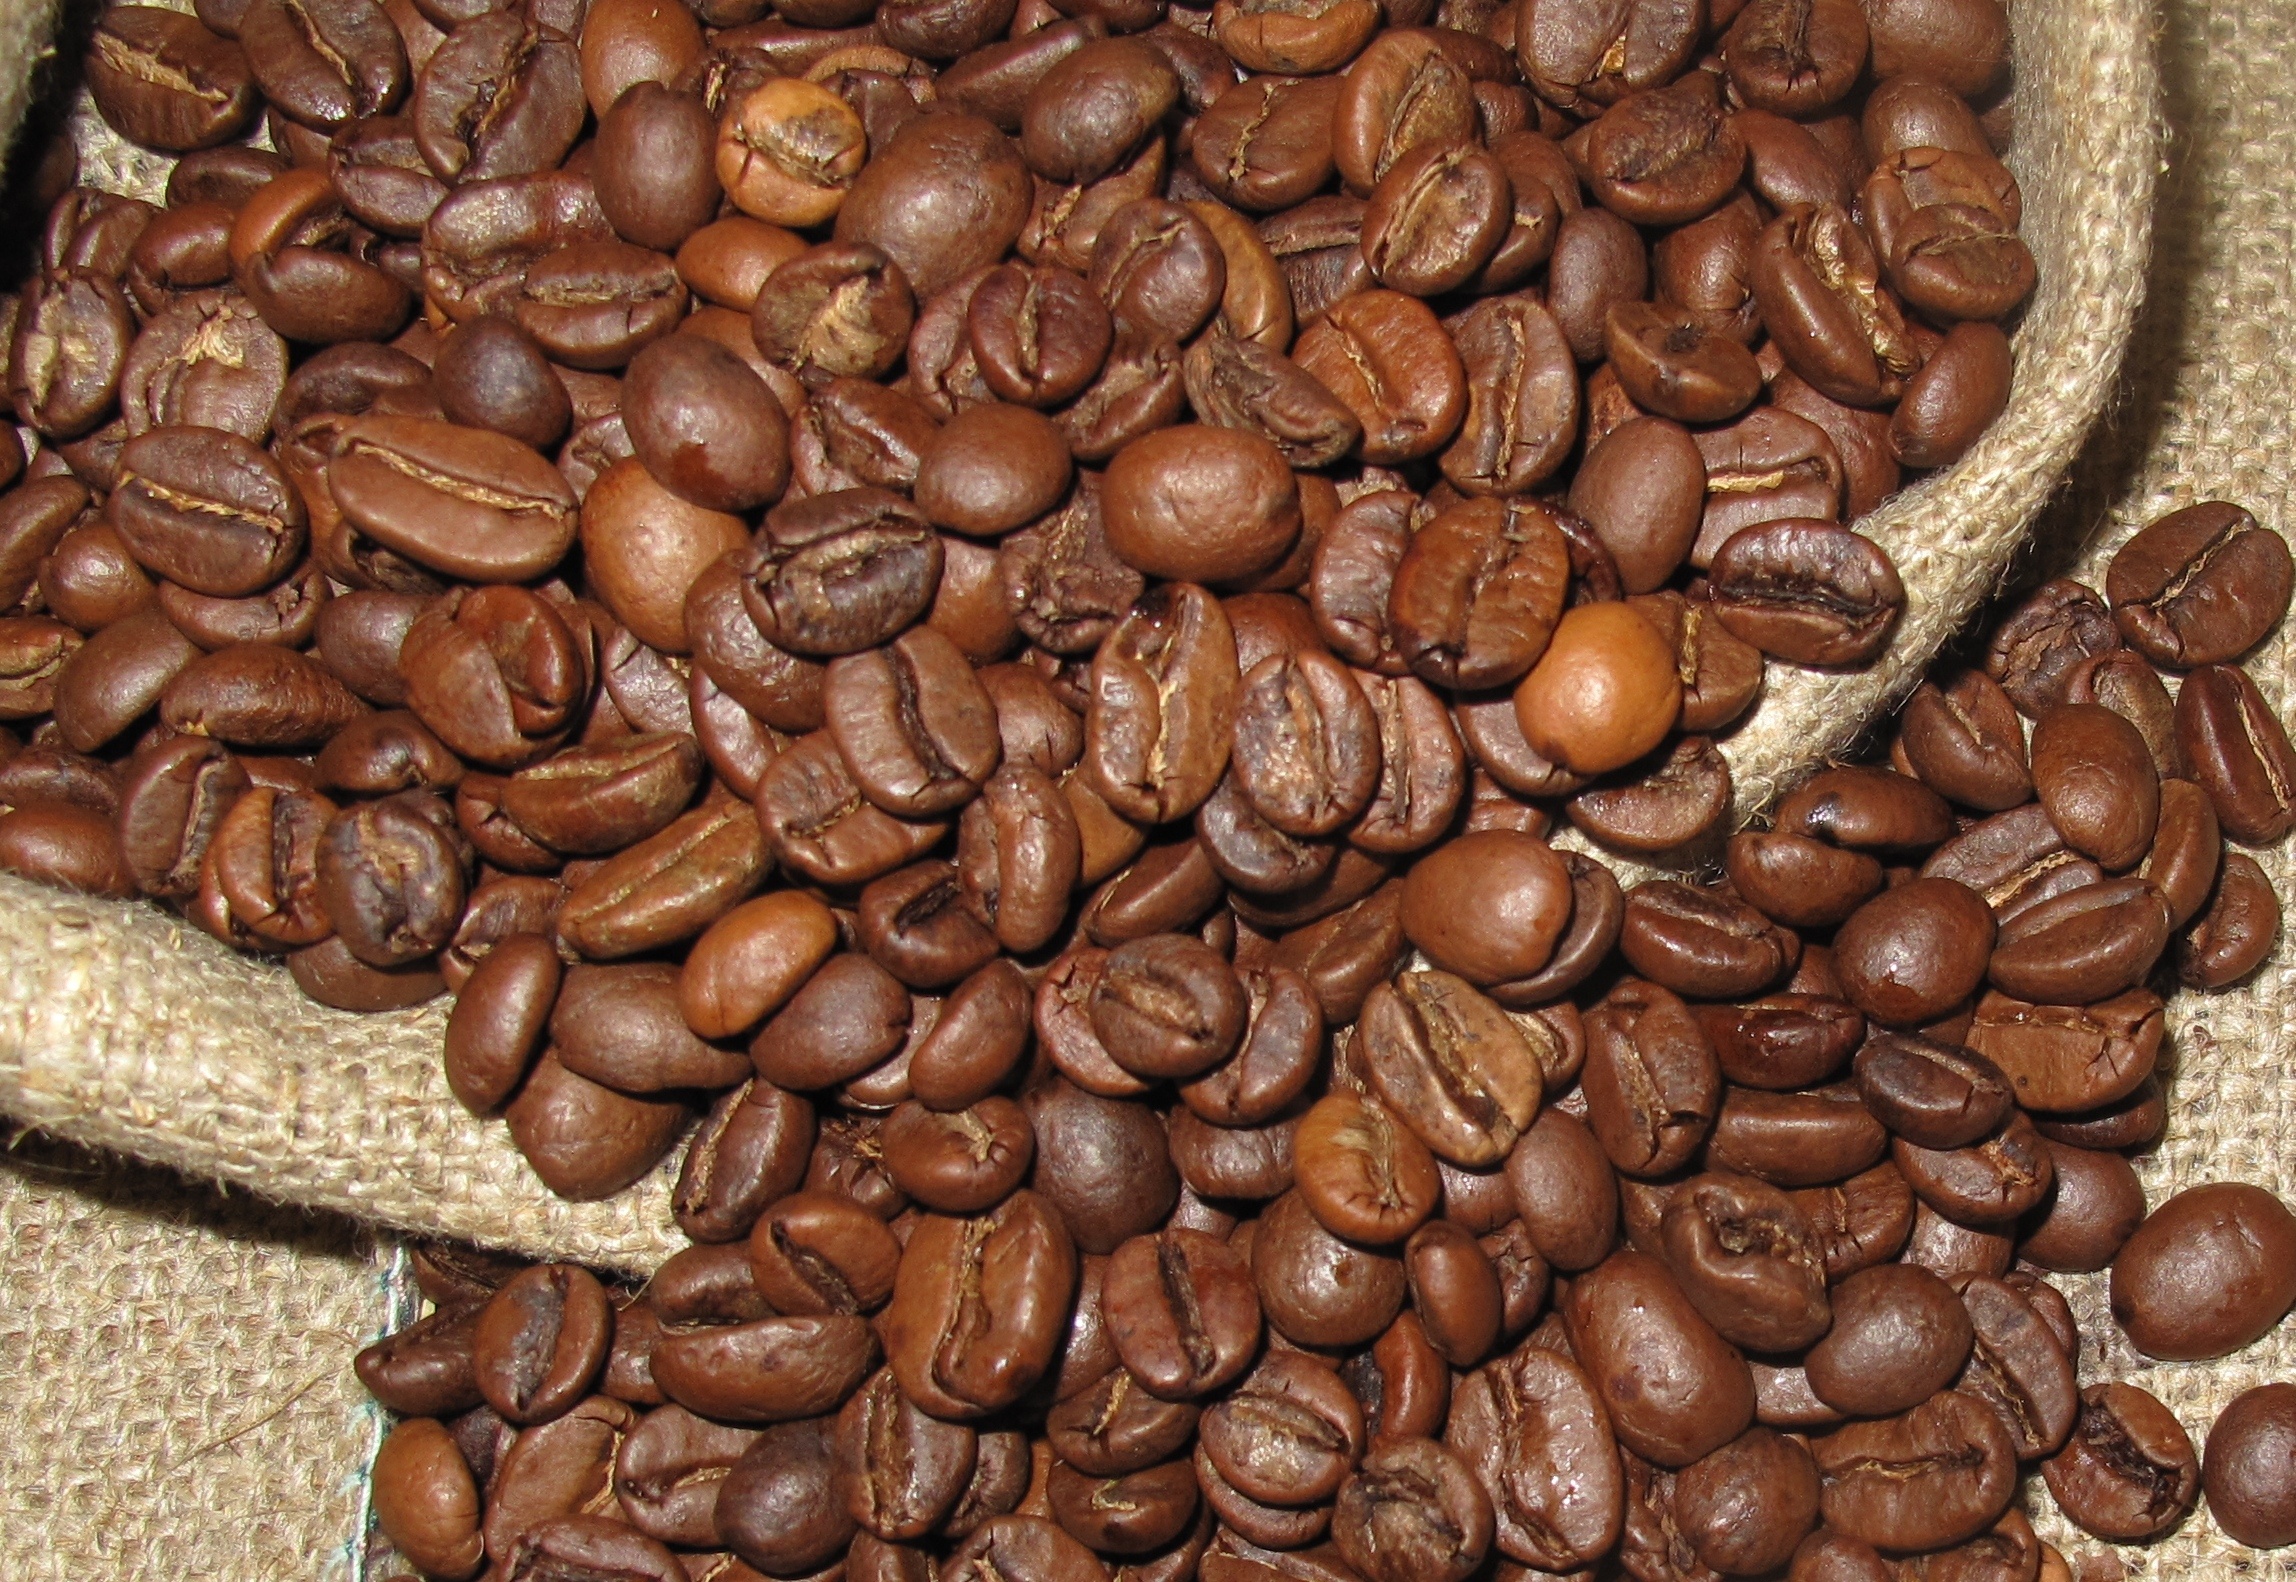
coffee, plant, fruit, food, produce, drink, caffeine, arabica, cocoa bean